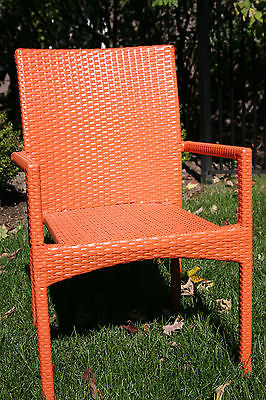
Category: chair